Royal Ascot, Hong Kong

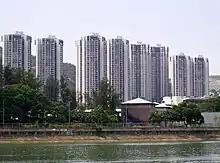
Royal Ascot and Shing Mun River in August 2008.

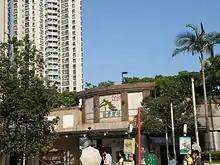
Plaza Ascot in September 2014

Royal Ascot is a private residential development in Fo Tan, Sha Tin District, Hong Kong, located above the MTR Ho Tung Lau railway depot. The development consists of 2,504 residential units in ten tower blocks, built in two phases: the first phase (six towers) completed in 1995, the remaining four towers were completed in 1996, and the estate was fully occupied by April 1997.